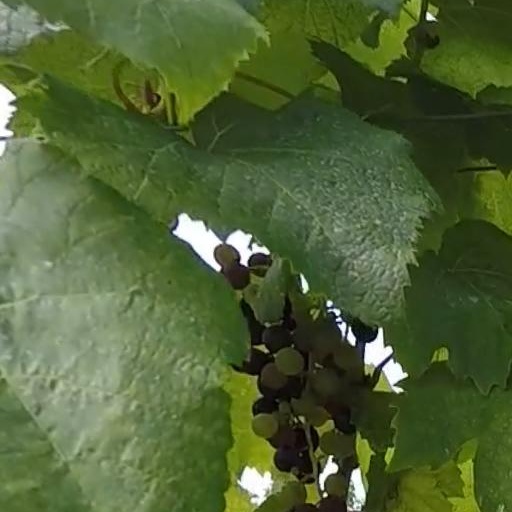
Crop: grape